Electric Picnic 2008

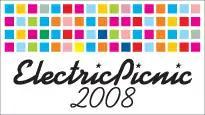

Electric Picnic 2008 was the fifth Electric Picnic festival to take place. The three-day event took place on the weekend of Friday–Sunday, 29–31 August at Stradbally in County Laois, Ireland. The festival was headlined by Sigur Rós on the Friday, George Clinton and Franz Ferdinand on the Saturday, and My Bloody Valentine and Sex Pistols on the Sunday.